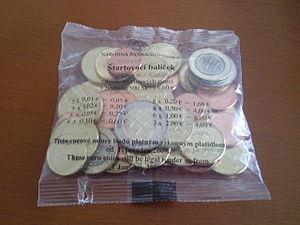
Les pièces en euro de la Slovaquie sont les pièces de monnaie en euro frappées par la Slovaquie et mises en circulation par l'hôtel des monnaies de Kremnica. L'euro a remplacé l'ancienne monnaie nationale, la couronne slovaque, le 28 novembre 2005 au taux de conversion de 1 euro = 30,1260 couronnes. Les pièces en euro slovaques ont cours légal dans la zone euro depuis le 1ᵉʳ janvier 2009.